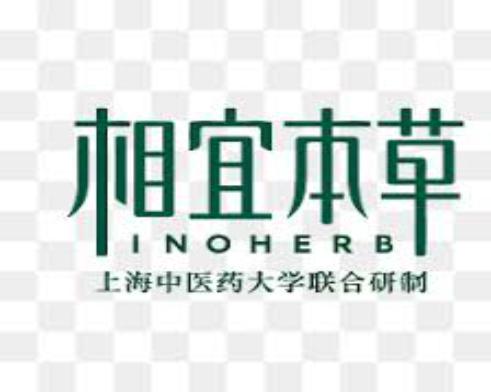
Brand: INOHERB-2
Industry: Necessities